Stendhal

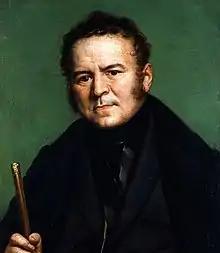
Melancholy portrait of Stendhal by Ducis, 1835, in Milan.

Stendhal's brief memoir, "Souvenirs d'Égotisme" ("Memoirs of an Egotist"), was published posthumously in 1892. Also published was a more extended autobiographical work, thinly disguised as the "Life of Henry Brulard".